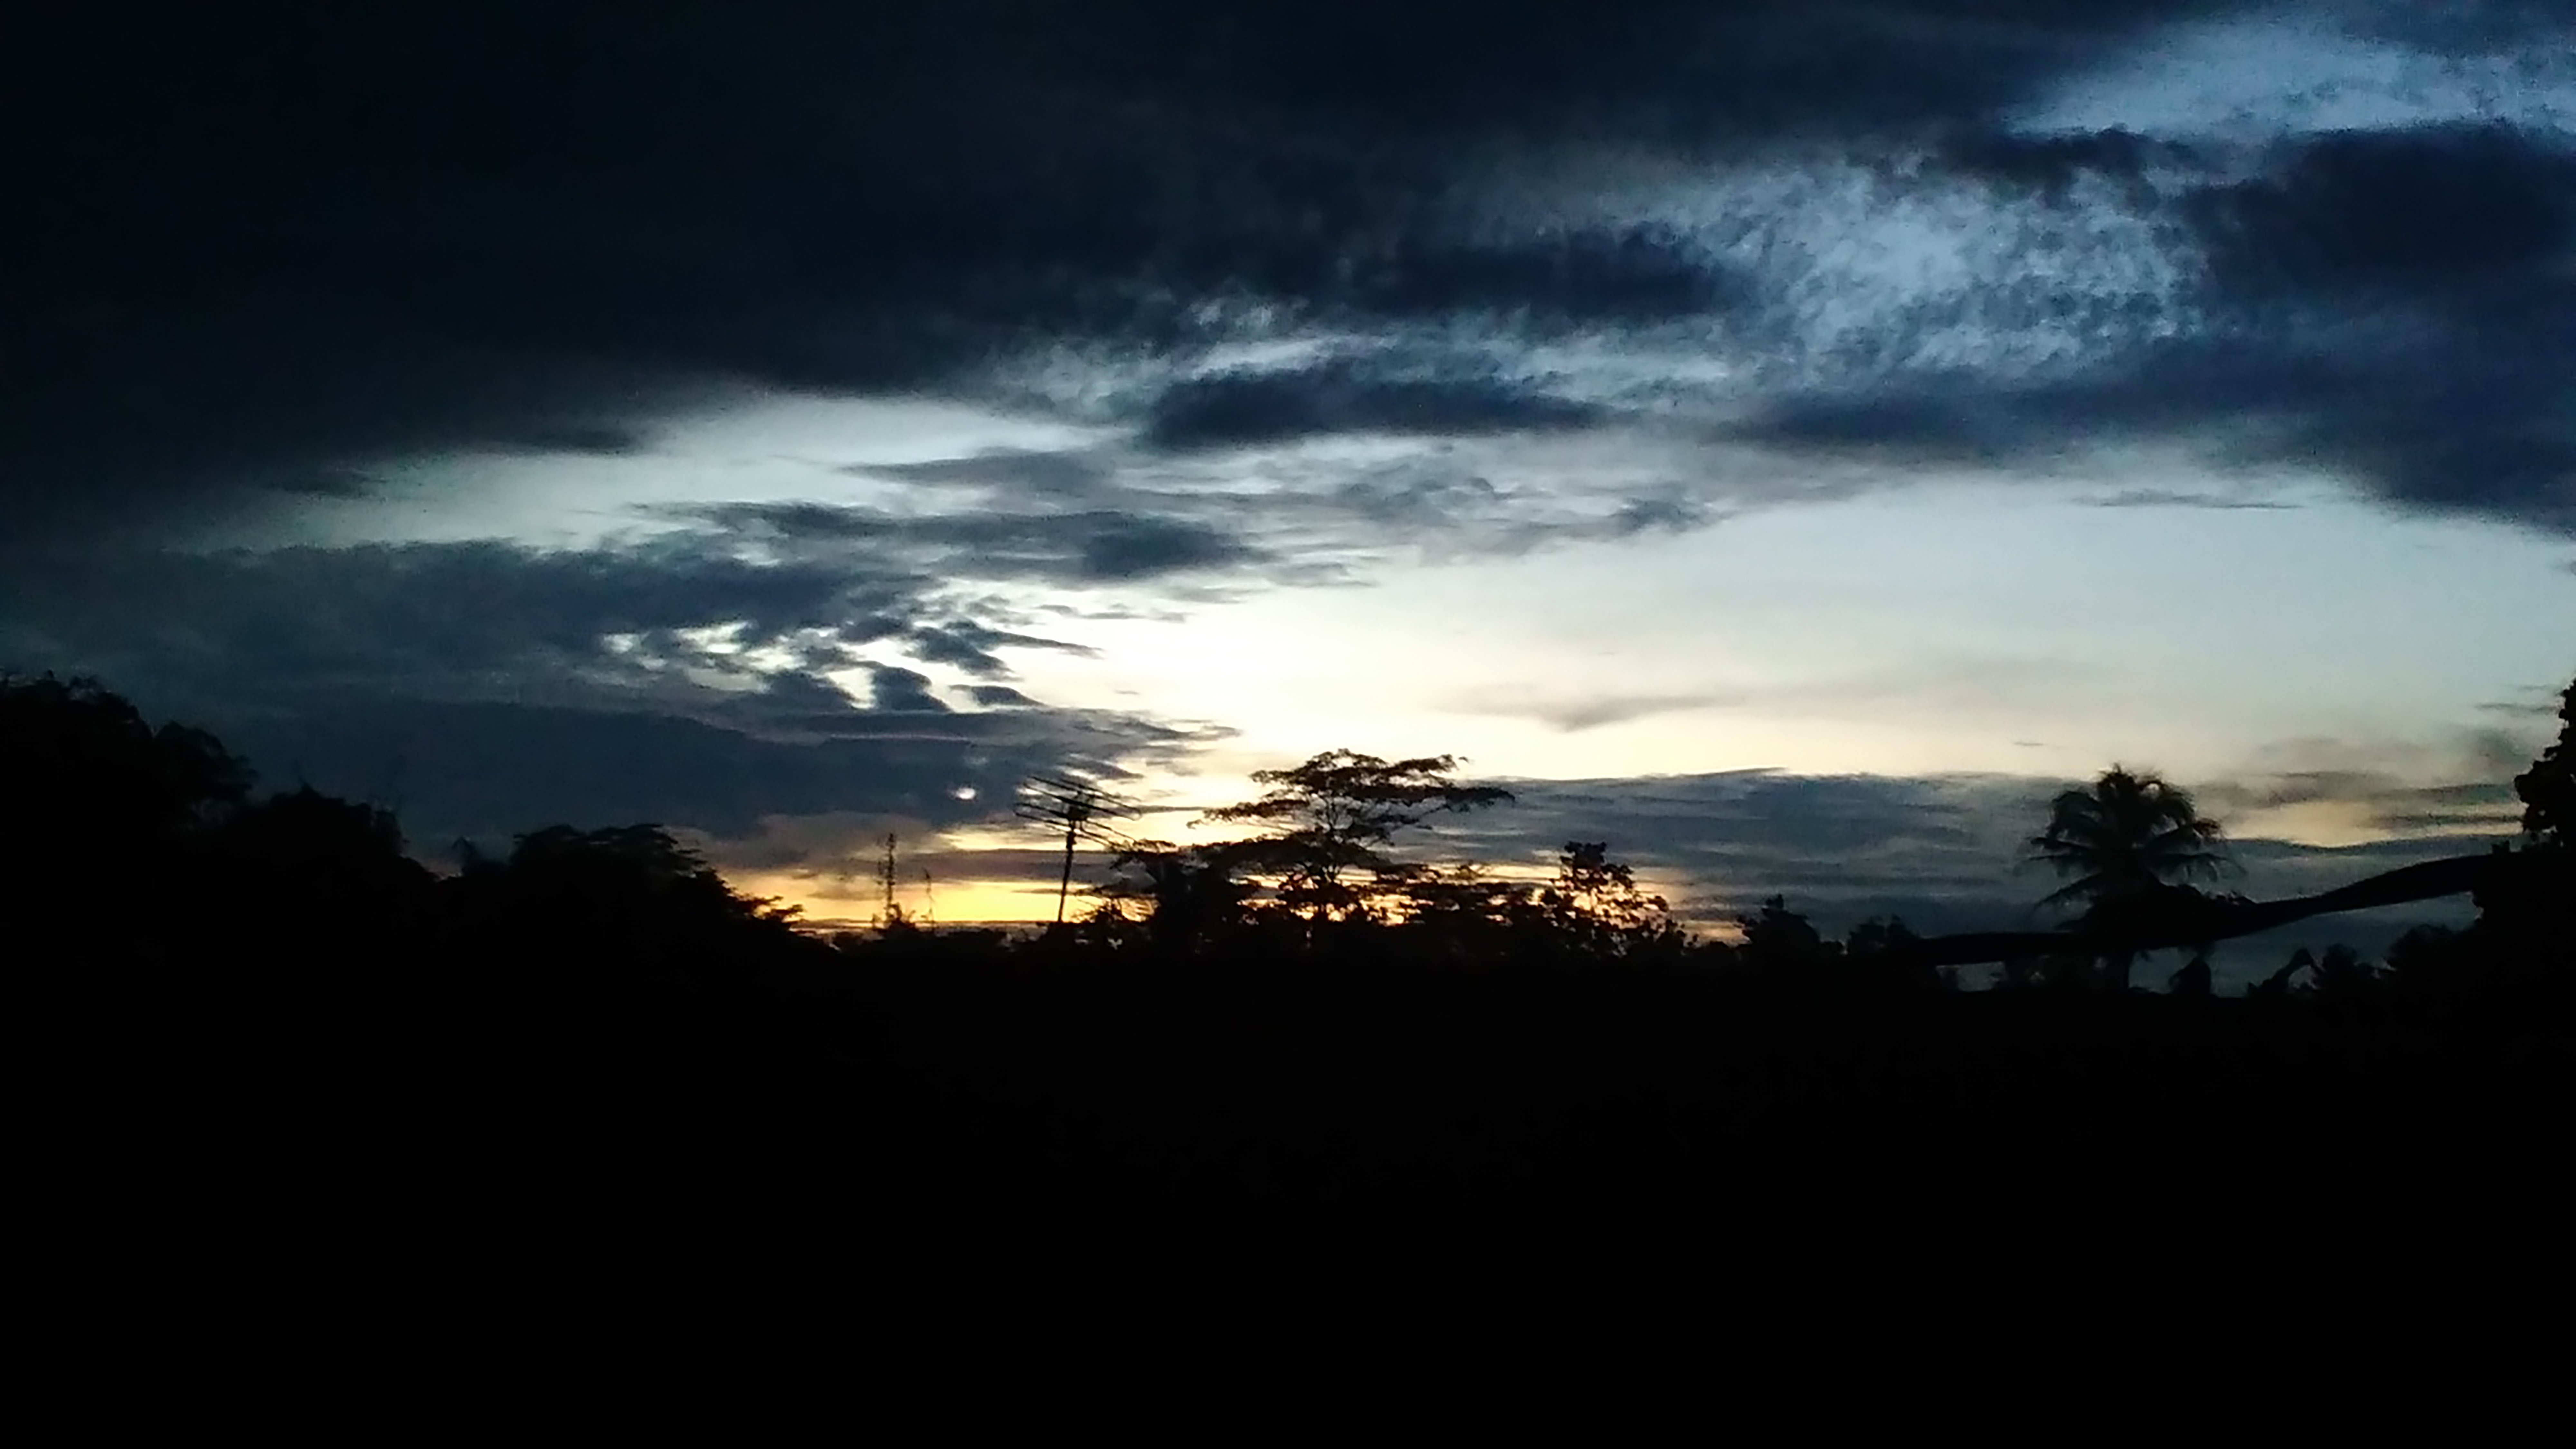
nature, horizon, cloud, sky, sunrise, sunset, sunlight, morning, dawn, atmosphere, dusk, evening, weather, darkness, afterglow, meteorological phenomenon, atmospheric phenomenon